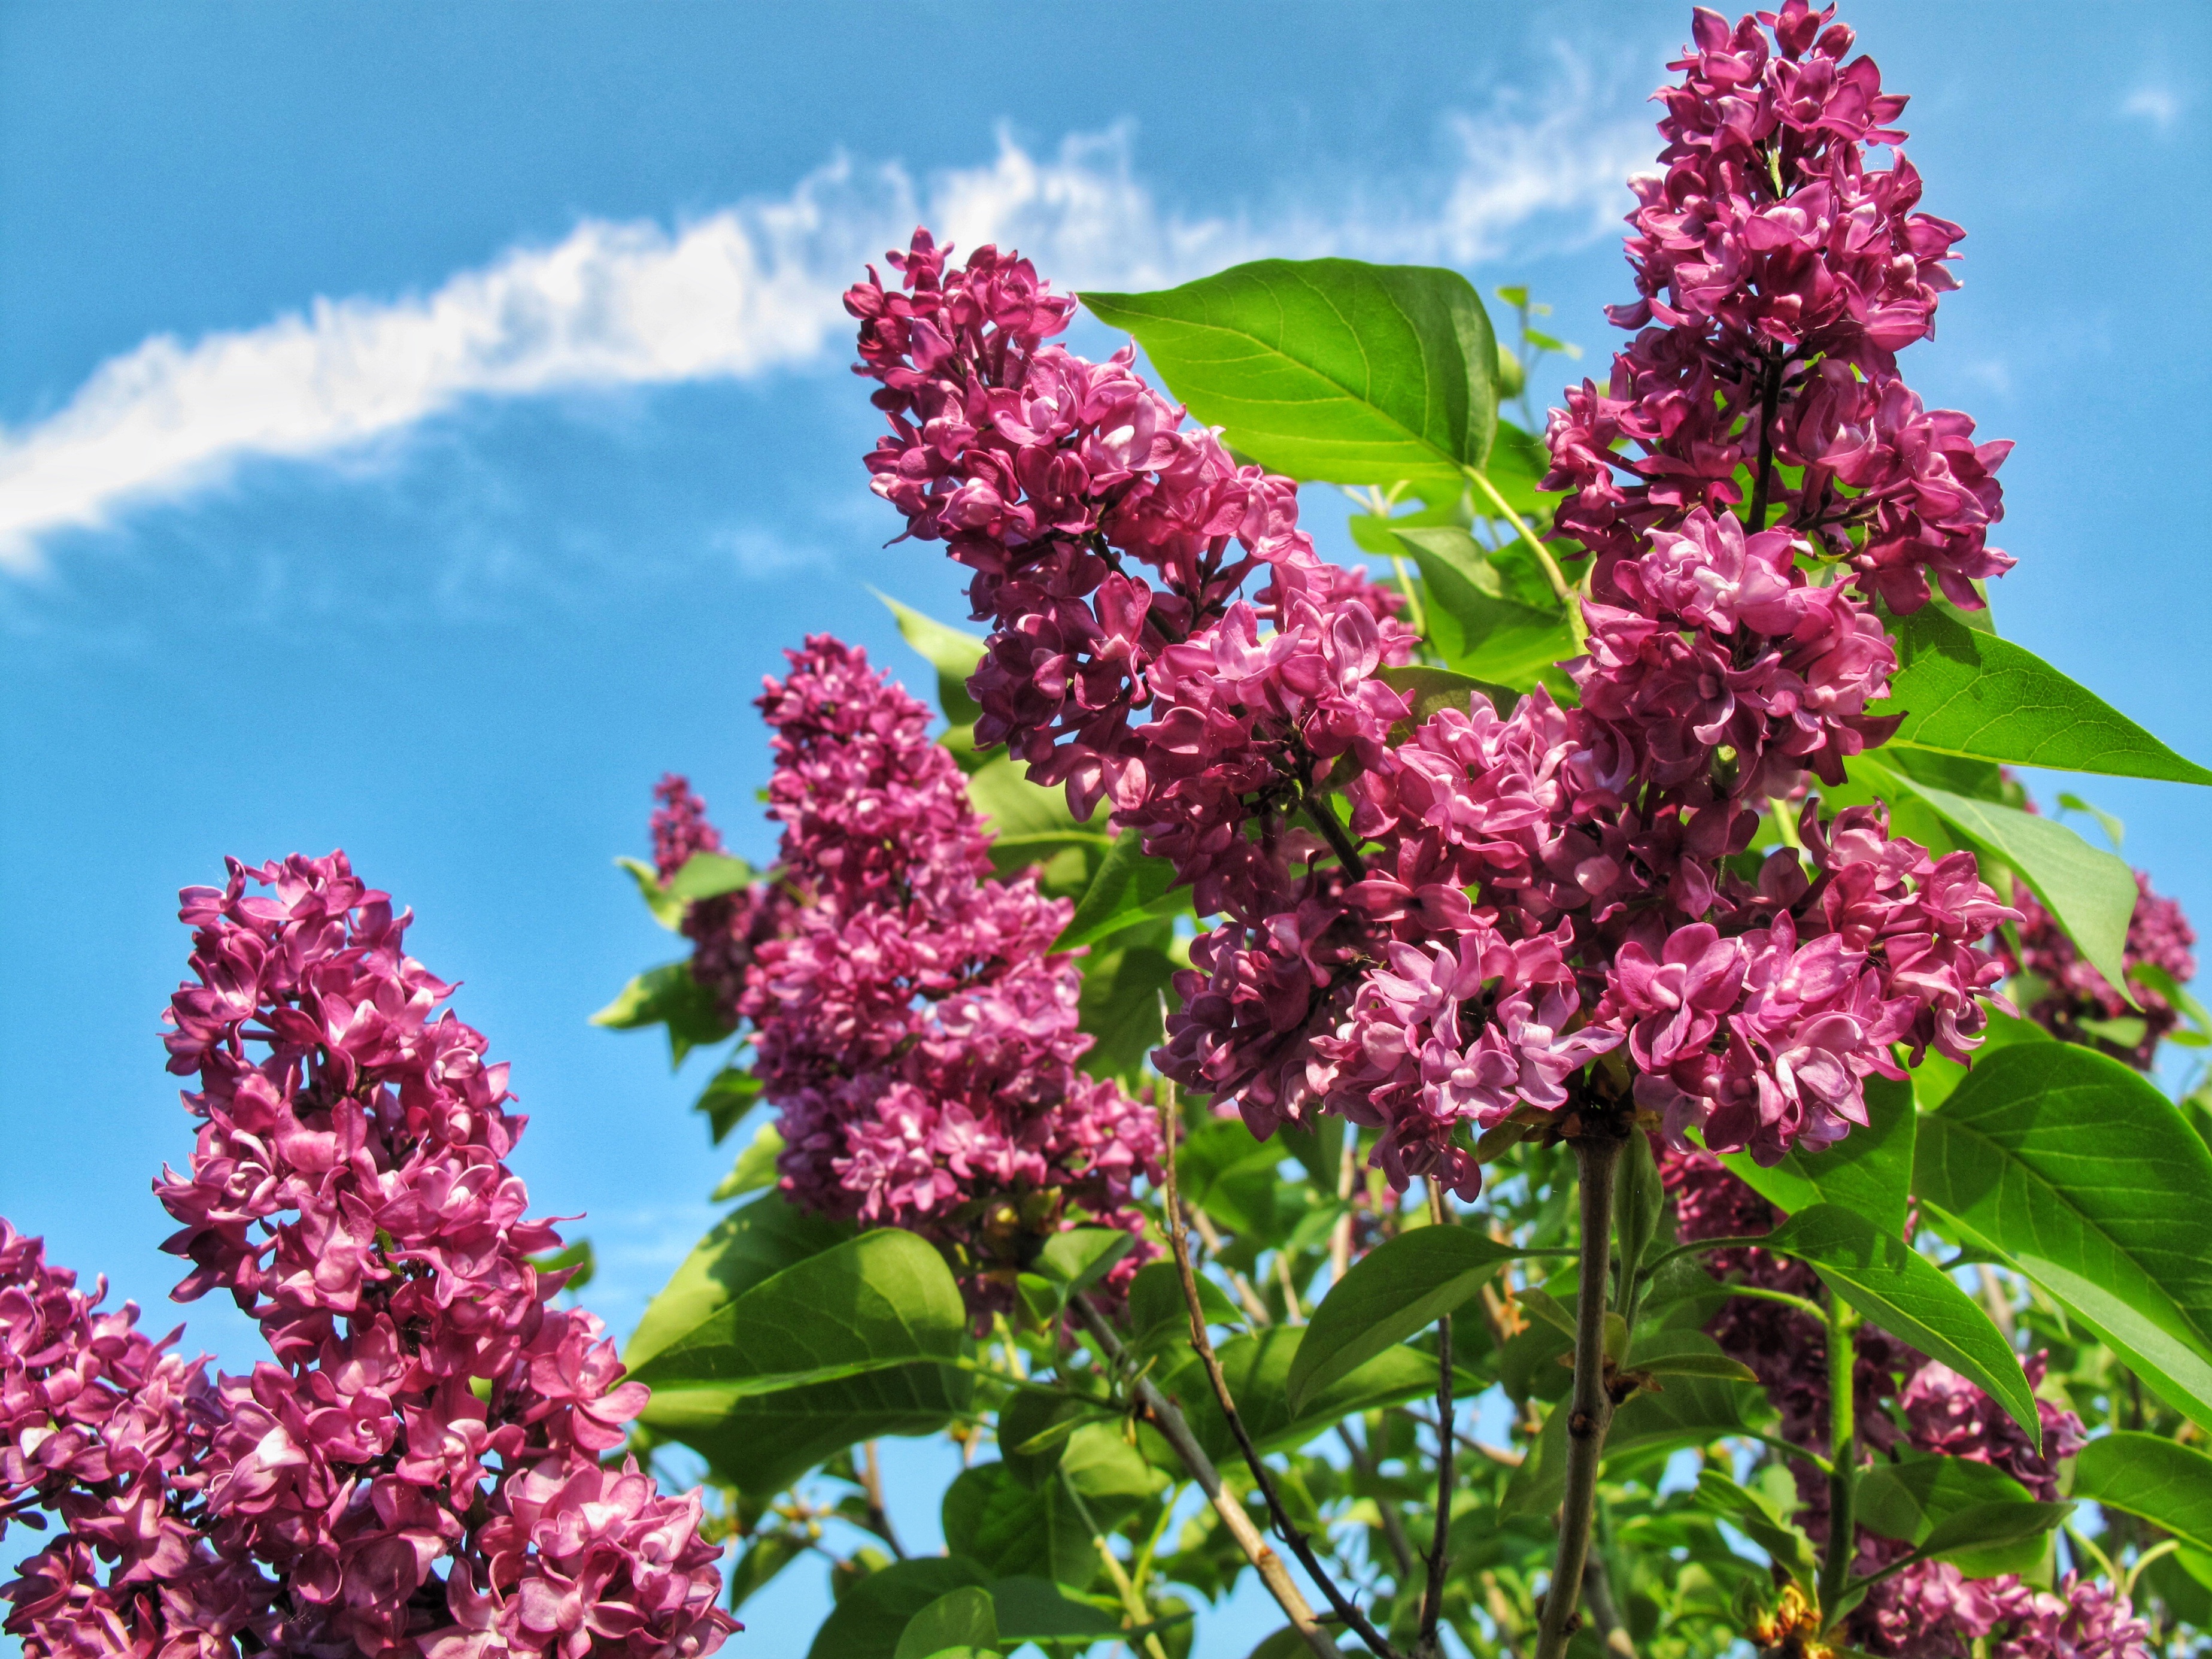
tree, branch, blossom, plant, flower, spring, botany, flora, flowers, shrub, lilac, lilacs, flowering plant, land plant